Sapphire

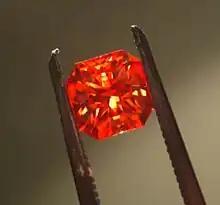
Faceted padparadscha

Pink sapphires occur in shades from light to dark pink, and deepen in color as the quantity of chromium increases. The deeper the pink color, the higher their monetary value. In the United States, a minimum color saturation must be met to be called a ruby, otherwise the stone is referred to as a "pink sapphire".